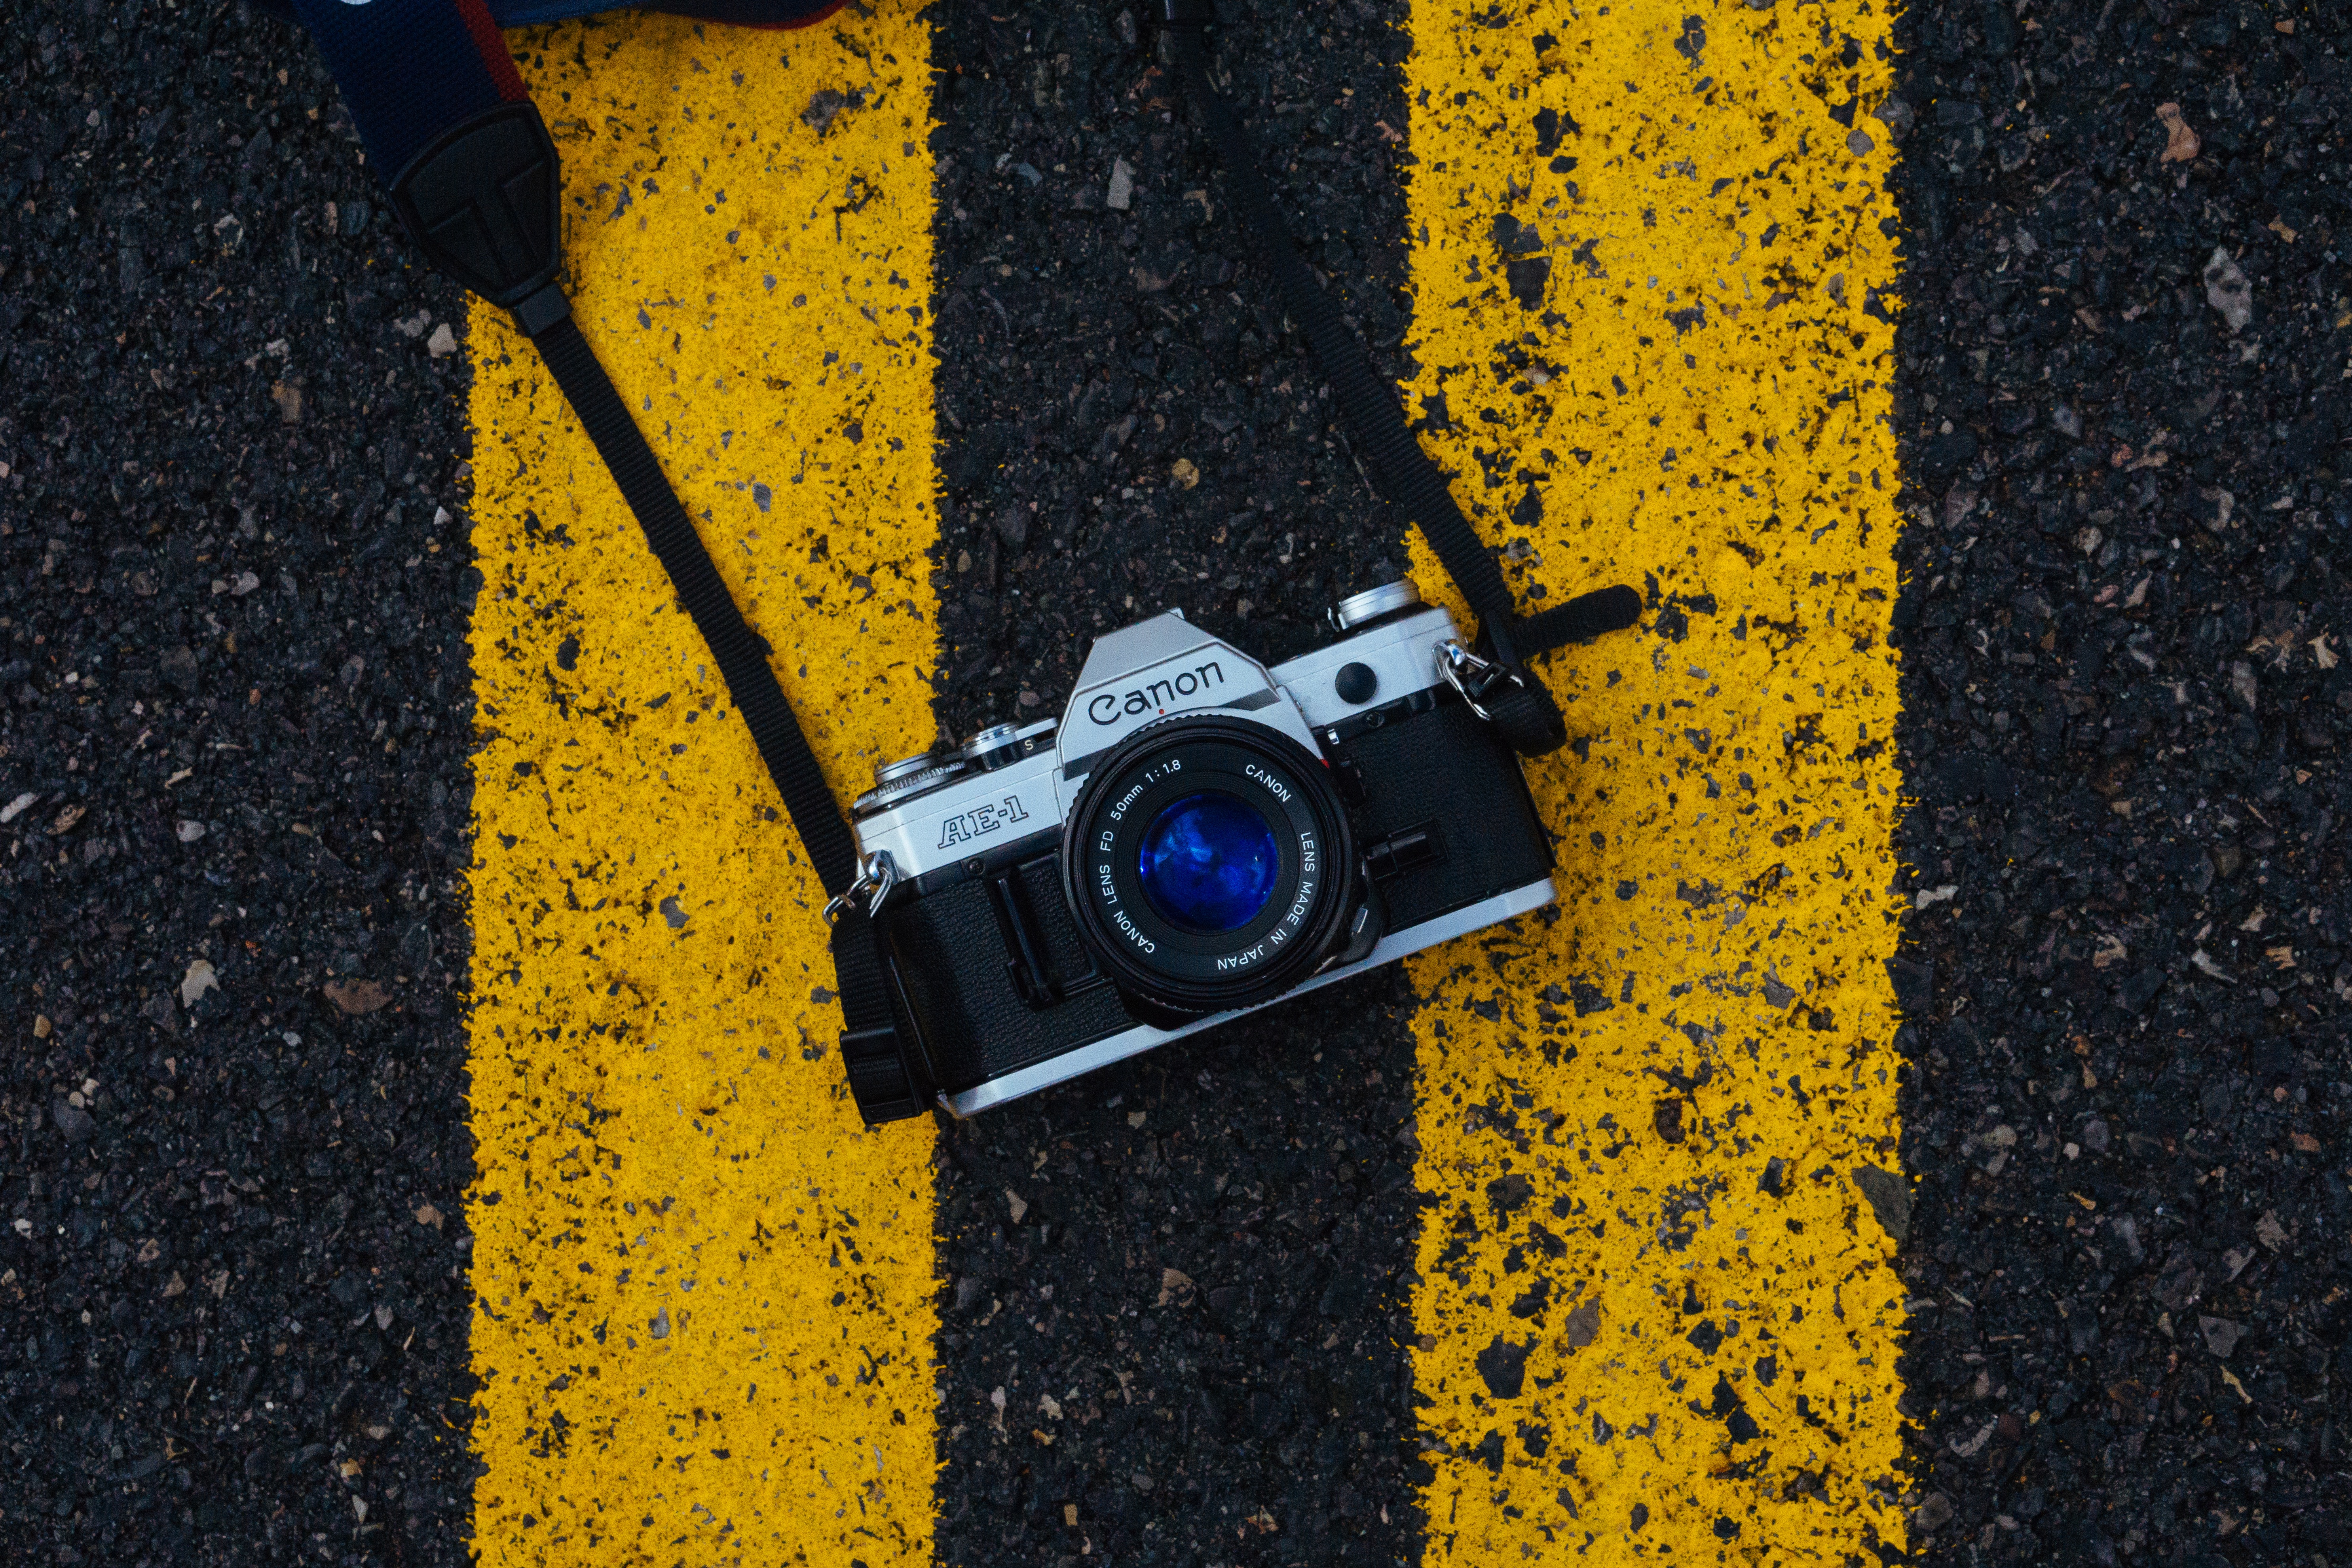
light, street, camera, number, asphalt, color, canon, shadow, darkness, blue, black, yellow, yellow line, camera strap, photograph, single lens reflex camera